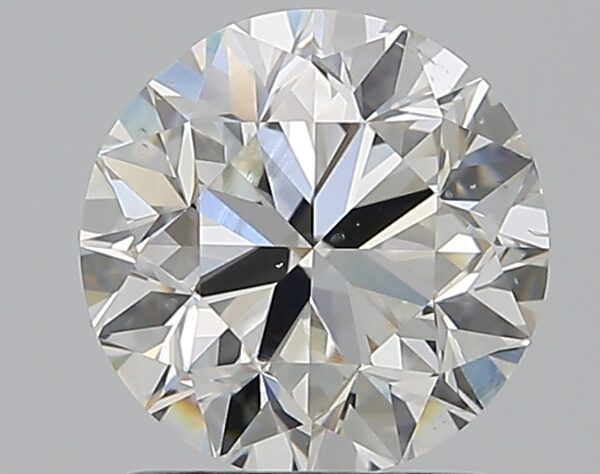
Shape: round
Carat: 1.5
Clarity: SI1
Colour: H
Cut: VG
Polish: EX
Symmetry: VG
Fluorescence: N
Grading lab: GIA
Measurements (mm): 7.08 x 7.16 x 4.62